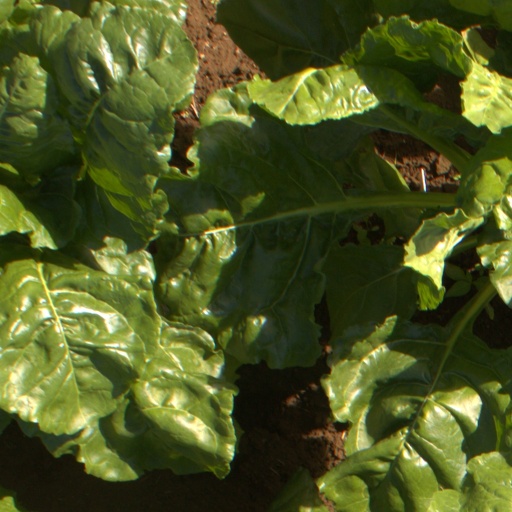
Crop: sugar beet